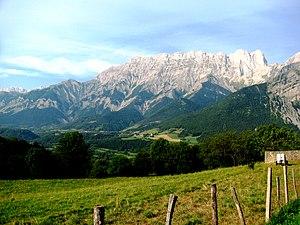
Paysage de Chauffayer